Greyhound Stadium

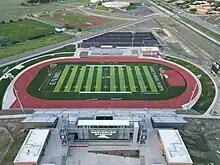
Aerial view of Eastern New Mexico University's Greyhound Stadium in Portales, New Mexico

Greyhound Stadium, built in 2016, is an artificial surface stadium located in Portales, New Mexico. It is home of the NCAA Division II Eastern New Mexico Greyhounds football, men's and women's soccer and men's and women's track and field teams. The stadium seats 6,100 people, but has a standard capacity of 5,200.